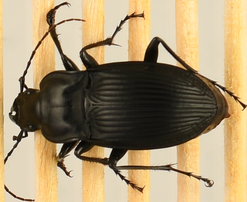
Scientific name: Dicaelus dilatatus sinuatus
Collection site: Great Smoky Mountains National Park NEON (GRSM), plot GRSM_008